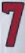
Number: 7